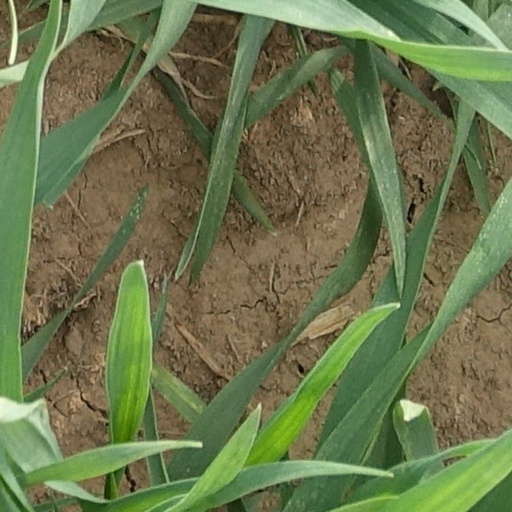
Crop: wheat